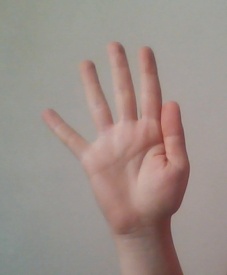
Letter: sheen